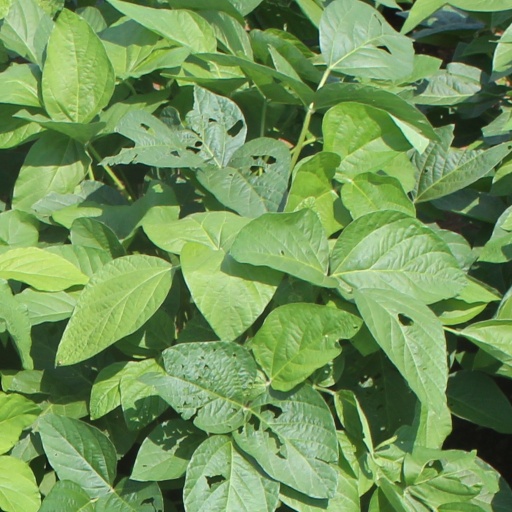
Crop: soybean